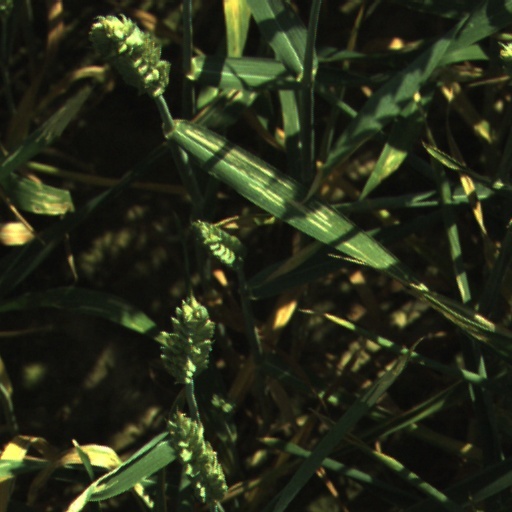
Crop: wheat